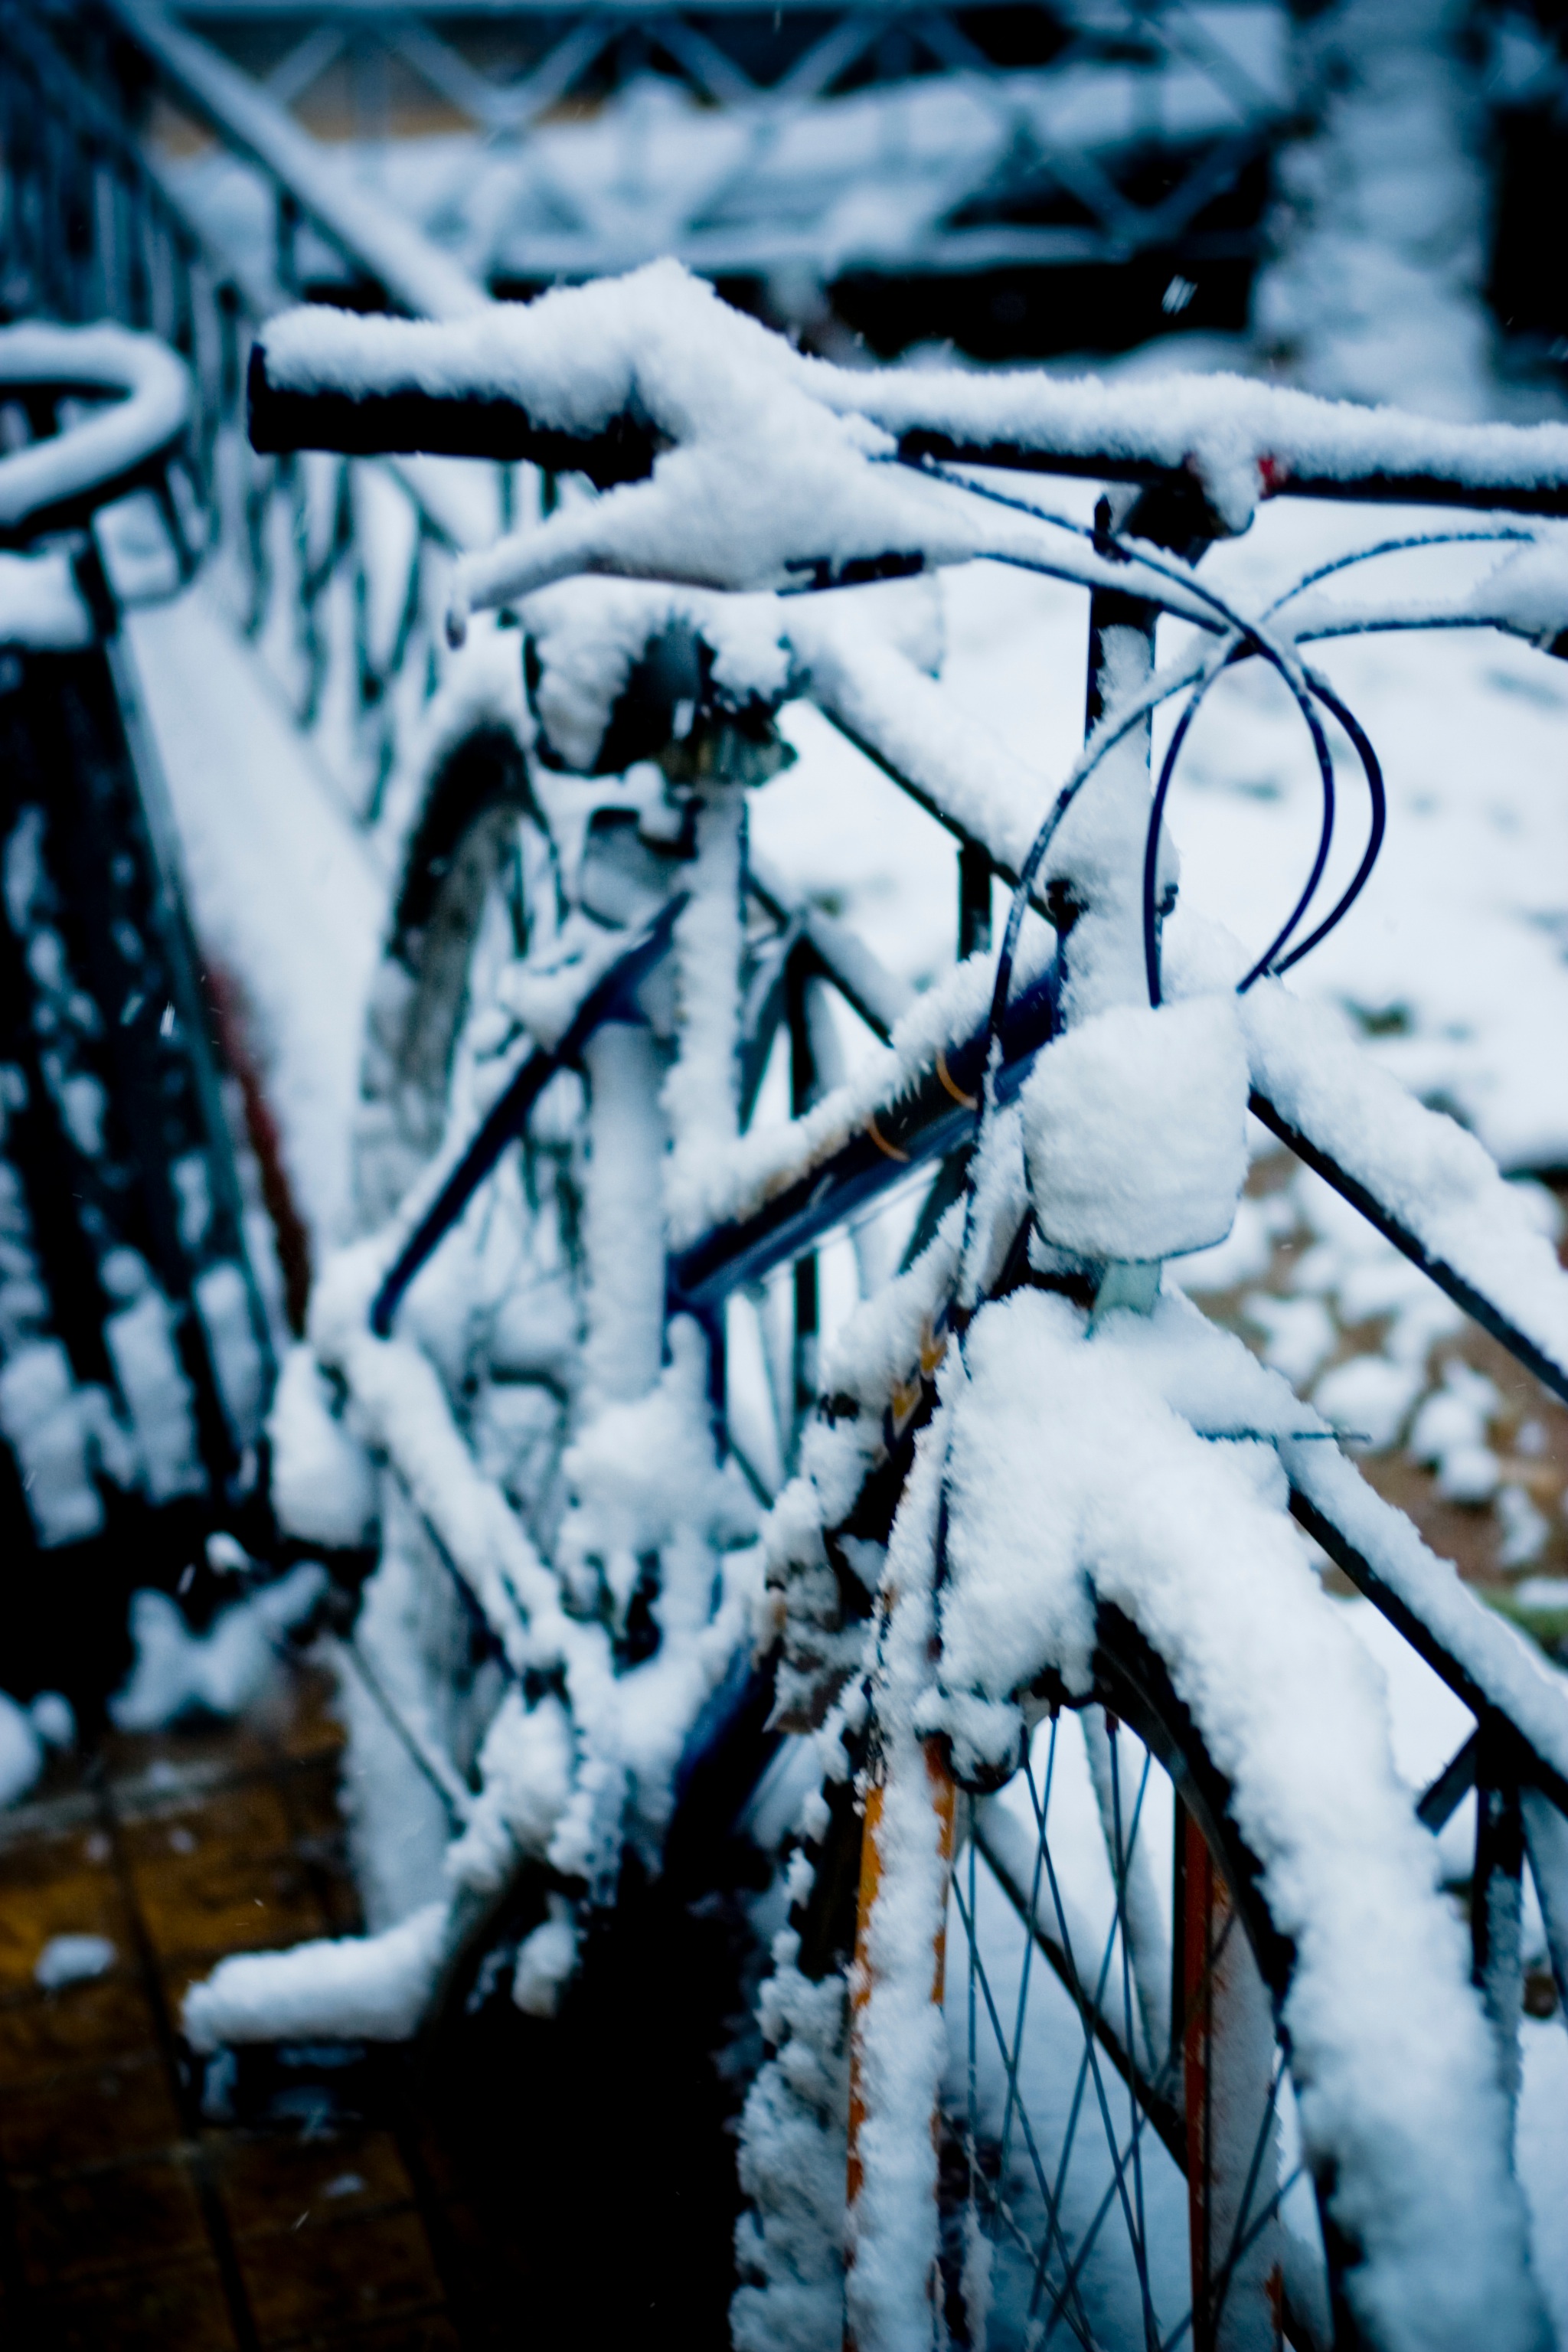
tree, branch, snow, winter, plant, frost, ice, spring, weather, blue, season, icicle, freezing, woody plant